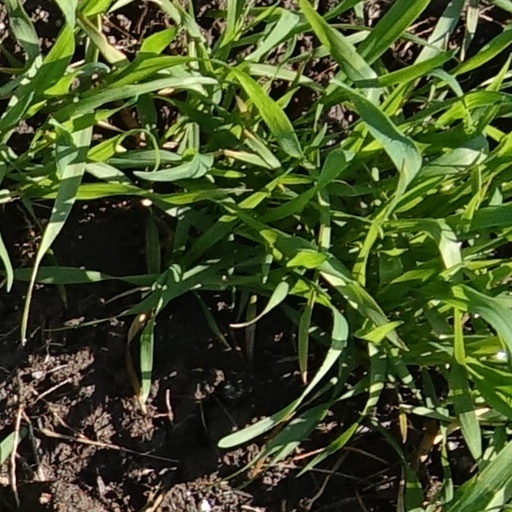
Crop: wheat